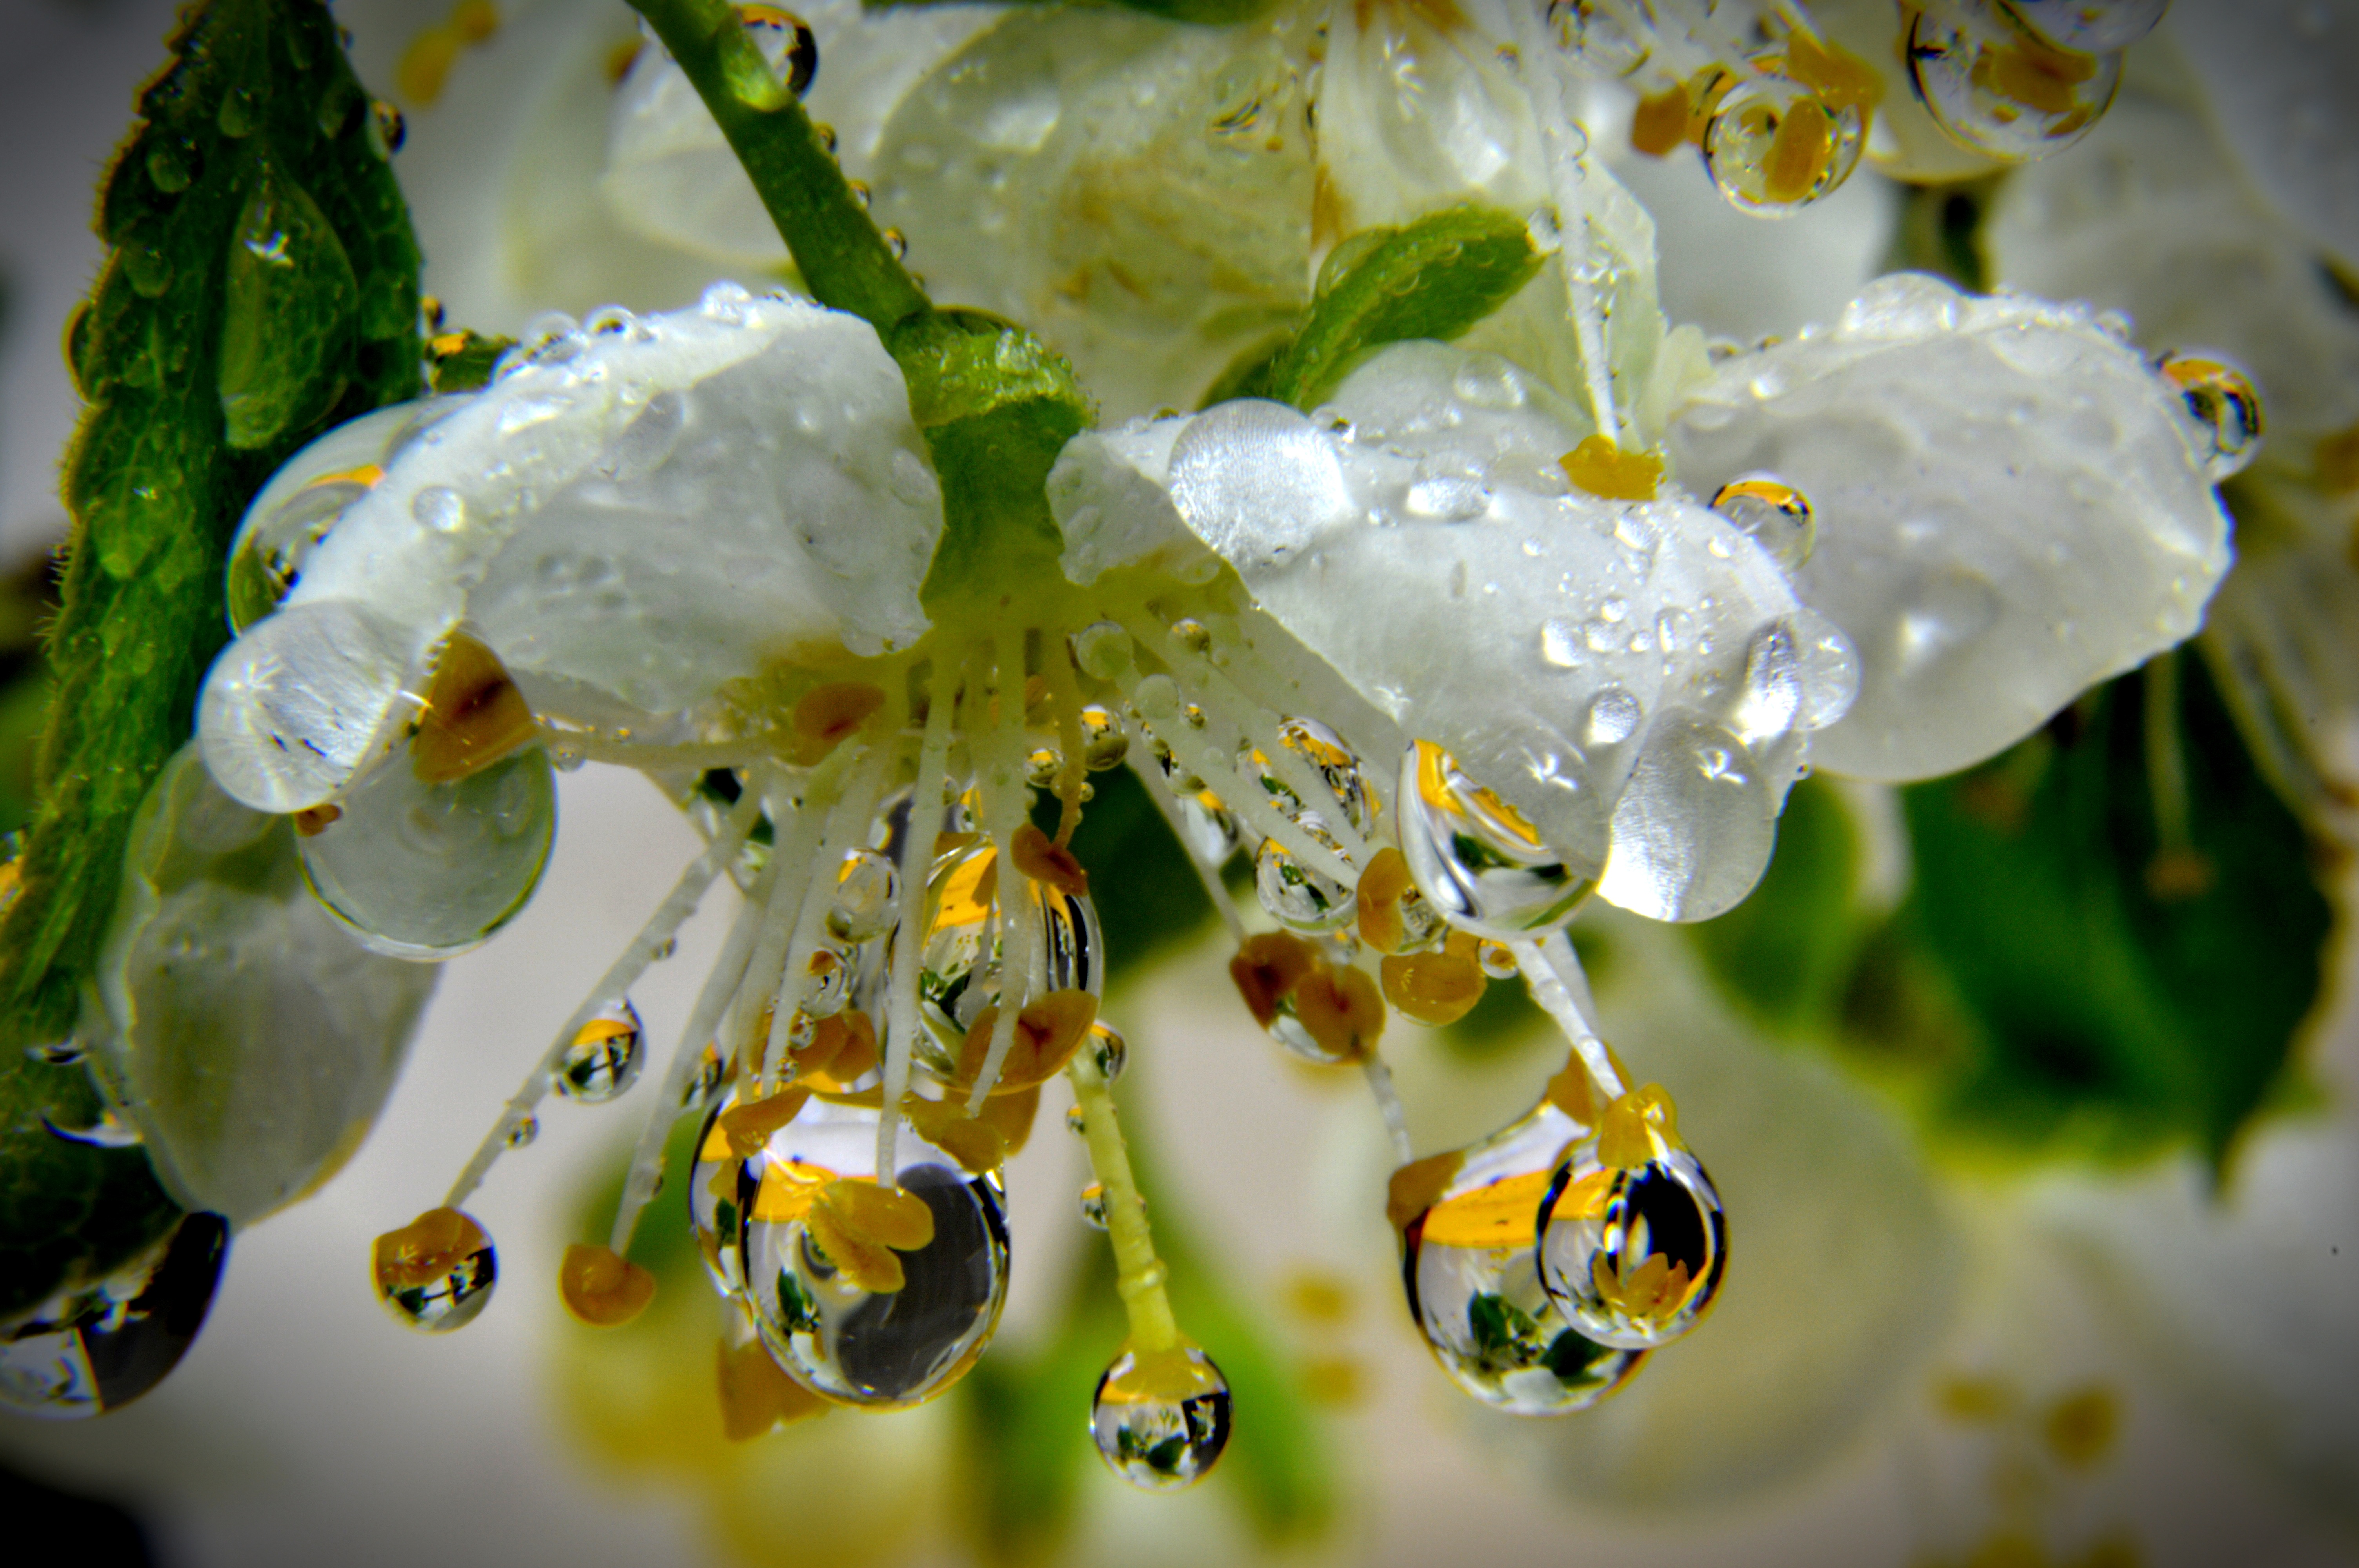
tree, water, nature, branch, blossom, plant, white, photography, leaf, flower, spring, green, produce, insect, macro, botany, yellow, garden, closeup, flora, wildflower, close up, gentleness, beauty, blooms, full bloom, drops of water, macro photography, the petals, the delicacy, the buds, a flower garden